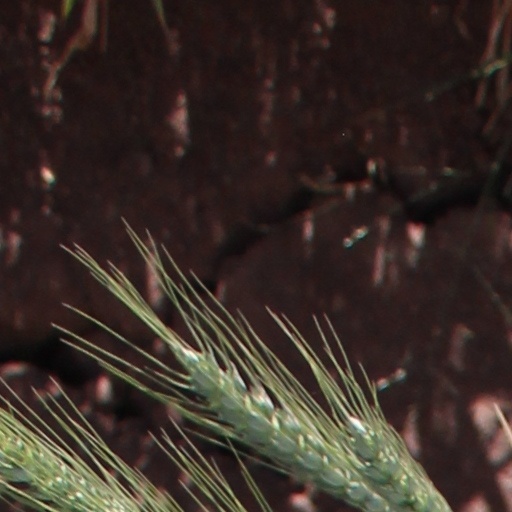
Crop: wheat